Bang bang chicken

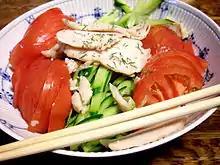
Bon bon chicken without sauce served with a salad

Bang bang chicken is prepared by poaching or steaming chicken. The cooked chicken is banged with sticks to tenderize it and pound it into shreds. In traditional recipes, the shredded meat is tossed in a sauce made with sesame paste, chili oil, Sichuan pepper and black vinegar. Fresh herbs are also tossed with it. Variations of the sauce may include chile peppers, peanuts, garlic, ginger and soy sauce. It is traditionally served with julienned cucumbers.